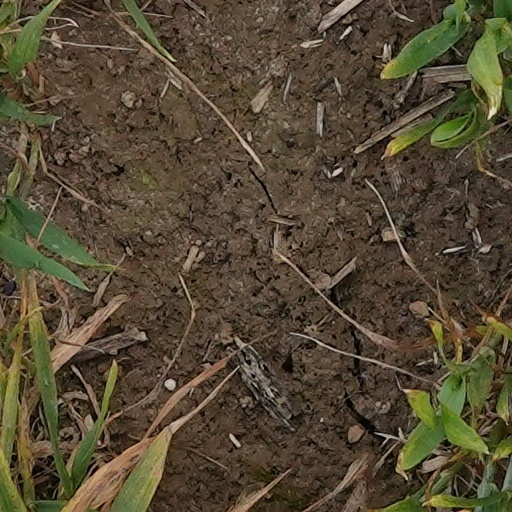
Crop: wheat